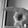
ASL letter: P